Mixosaurus

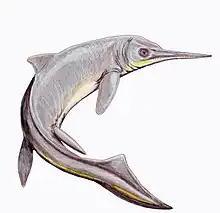
Life restoration of "M. panxianensis"

In 2024, Ye-Wei Fang and coauthors named a new species, "M. luxiensis", with HFUT HL-21-08-002 being the holotype and only known specimen. This specimen, a largely complete but disarticulated skeleton, was found in the Upper Member of the Guanling Formation in Luxi County, Yunnan Province, China; the species name refers to this county.